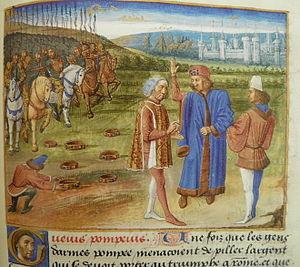
Le De situ orbis conservé à la bibliothèque d'Albi est un manuscrit enluminé de la Géographie de Strabon, d'origine italienne, daté de 1459.